Saint Jack

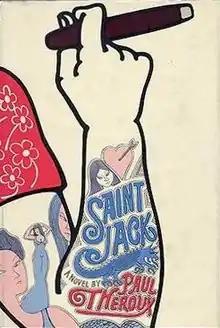
First edition cover (book) designed by Paul Bacon

Saint Jack is a 1973 novel by Paul Theroux that was adapted into a 1979 film of the same name. It tells the life of Jack Flowers, a pimp in Singapore. Feeling hopeless and undervalued, Jack tries to make money by setting up his own bordello, and clashes with Chinese triad members in the process.